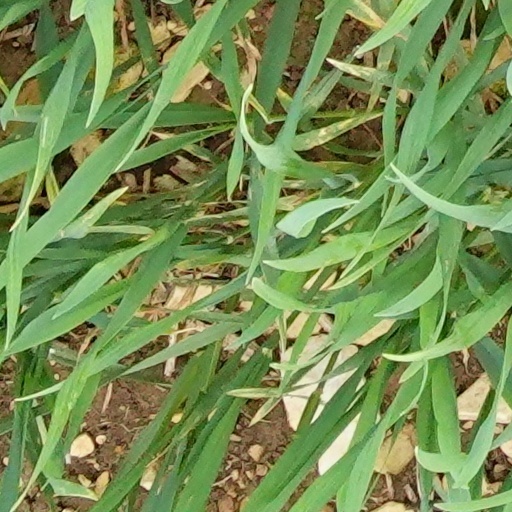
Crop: wheat